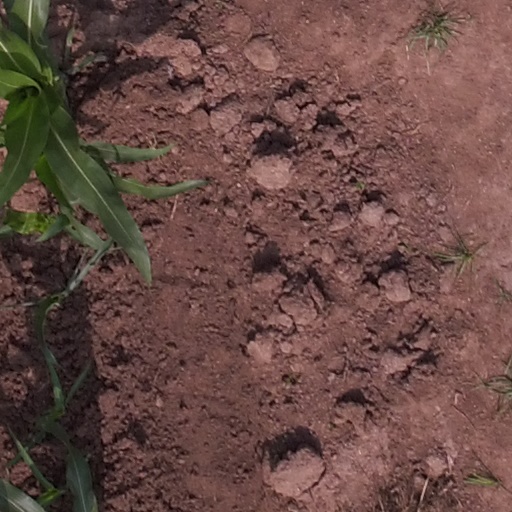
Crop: maize; corn